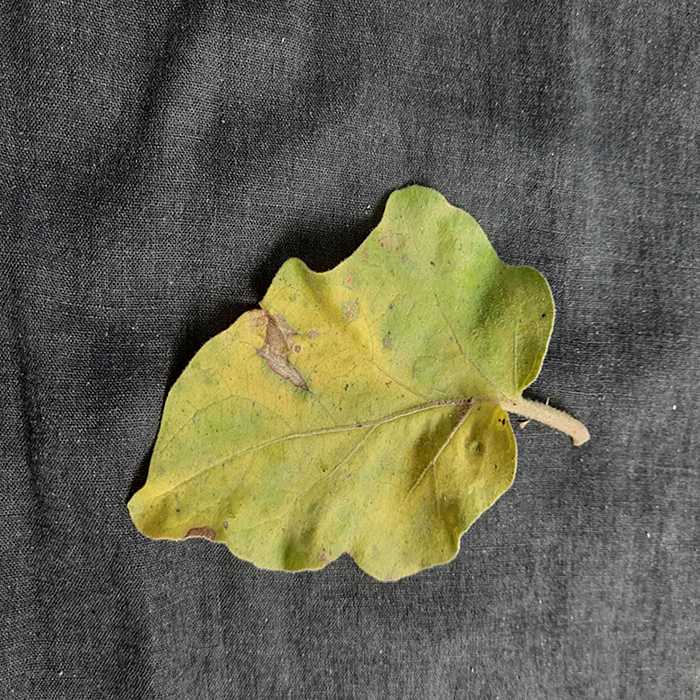
Plant: Eggplant
Label: Eggplant verticillium wilt